Dos Castillas (Madrid Metro)

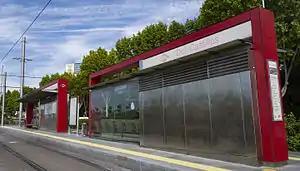

Dos Castillas is a station on Line 2 of the Metro Ligero, servicing Madrid, Spain. It is located in fare Zone B1.